Guard dog

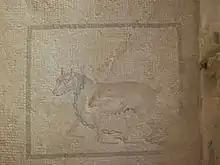
Roman mosaic of a large chained dog (with cropped ears and docked tail) at the Archaeological Park of Lilybaeum, Marsala, Sicily

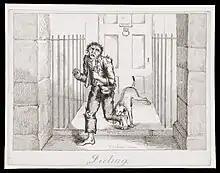
A raggedly dressed man being bitten by a house guard dog. Etching by Thomas Lord Busby, ca. 1826.

Dogs have been used as guardians since ancient times. The ancient Romans placed "Cave canem" mosaics at the entrance of homes to warn visitors and intruders of the presence of dangerous dogs at the property.